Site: brandenburg
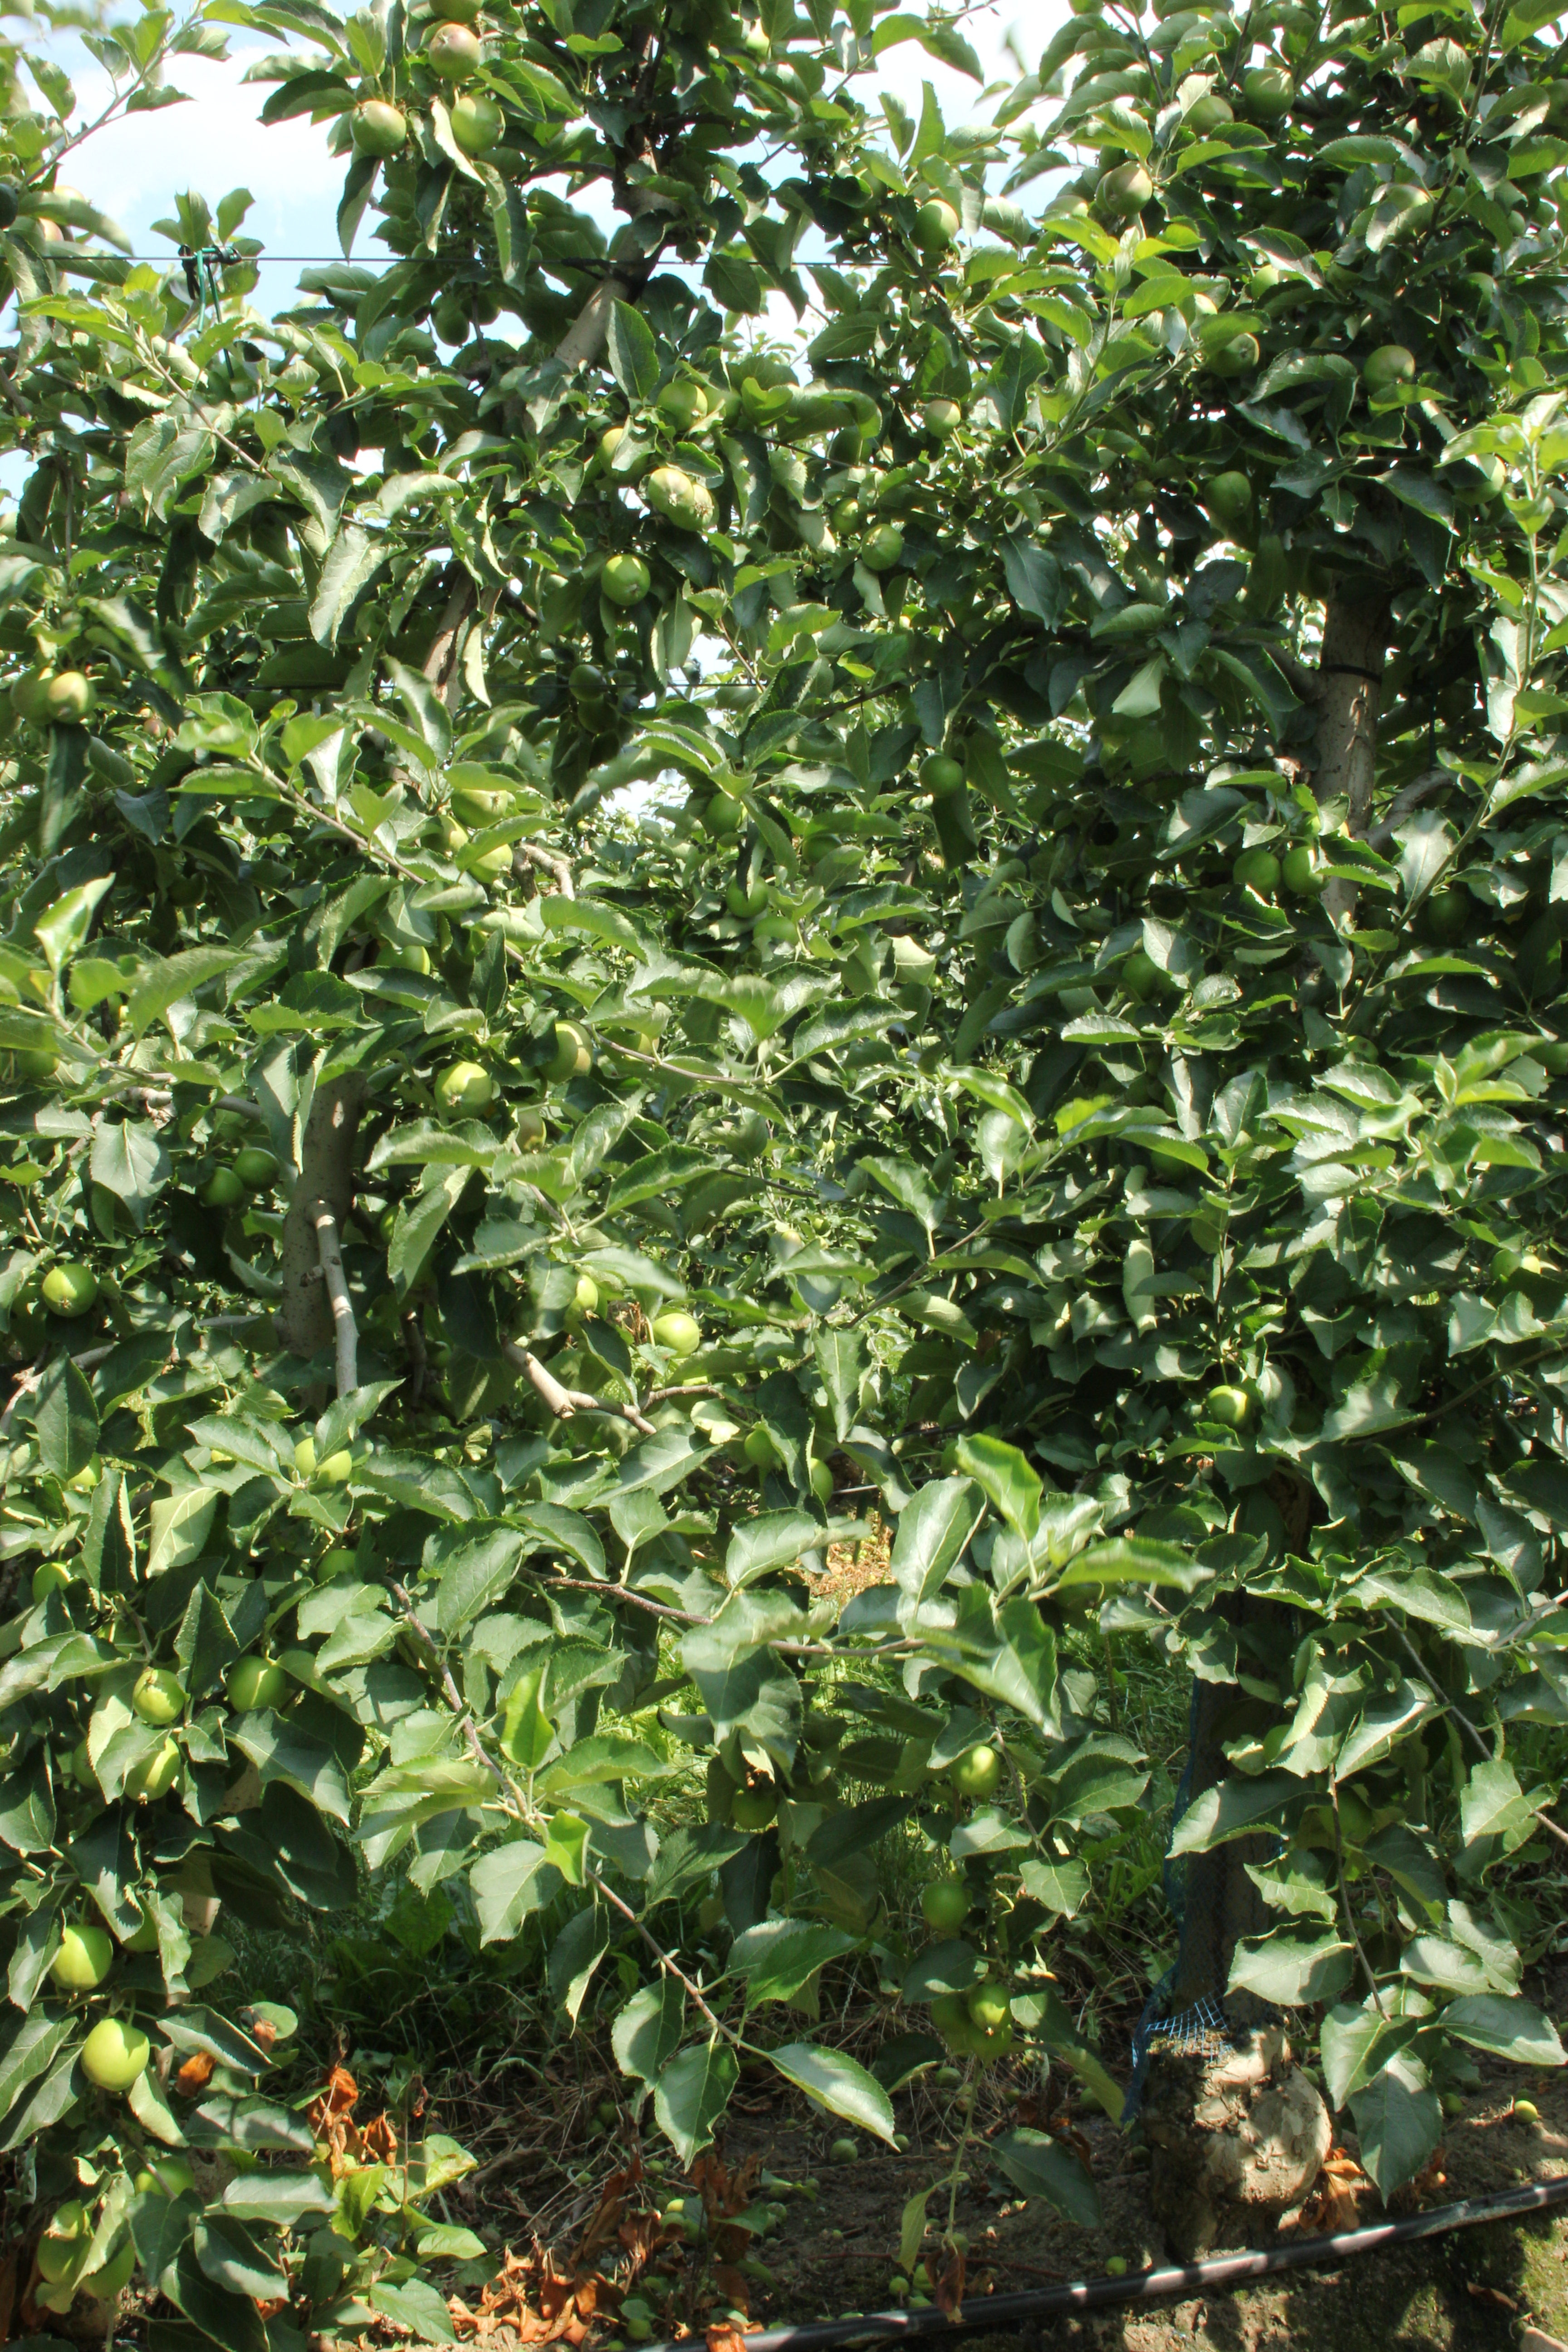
Growth stage (BBCH 74): Development of fruit